Alice, I Think (novel)

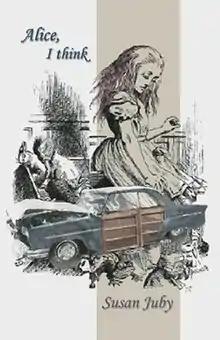
First edition cover

Alice, I Think is the first in a trilogy of comic novels written by Susan Juby. It was first published in 2000. It is set in Smithers, British Columbia and describes the struggle of a young woman, Alice Macleod, as she matures.